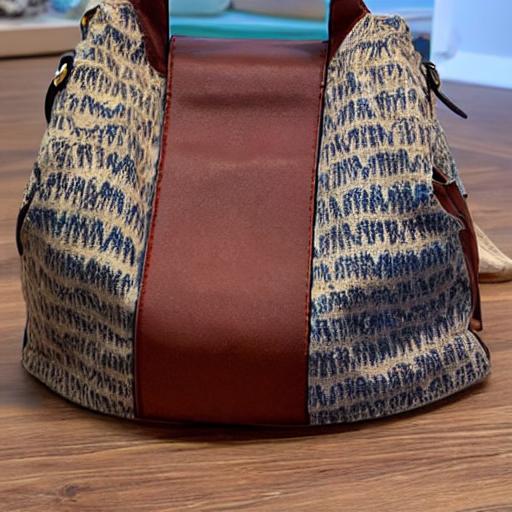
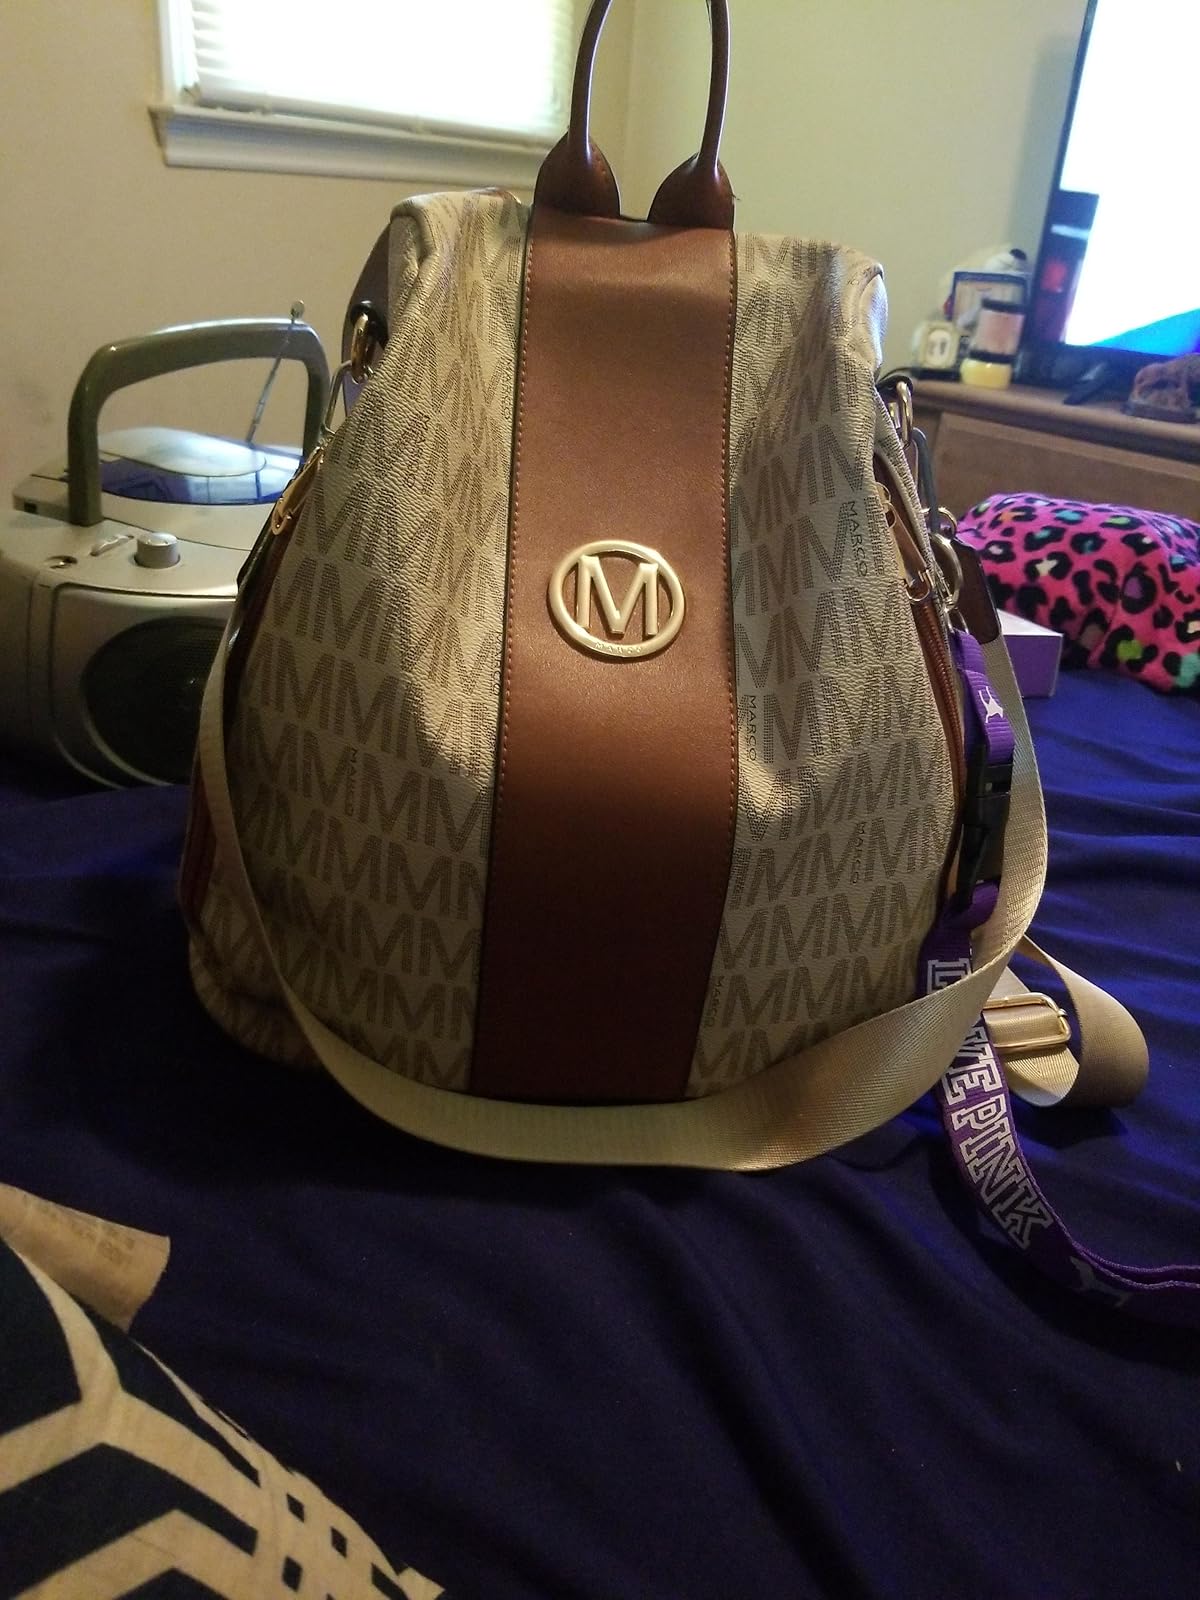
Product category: accessories_handbag
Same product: no